Kyron Cartwright

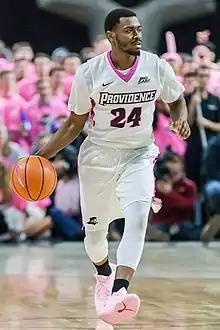
Cartwright in 2018

At the beginning of his senior season, Cartwright helped propel the Friars to win the 2017 2K Sports Classic and was named the tournament's Most Valuable Player. As a senior, he again led the Big East with 5.8 assists per game and averaged 11.4 points, 3.0 rebounds, and 1.3 steals and was named honorable mention All-Big East. Cartwright was named to the 2018 Big East men's basketball tournament All-Tournament team after averaging 15.7 points, 4.7 assists, and two rebounds per game during Providence's run to the tournament final before ultimately losing Villanova.